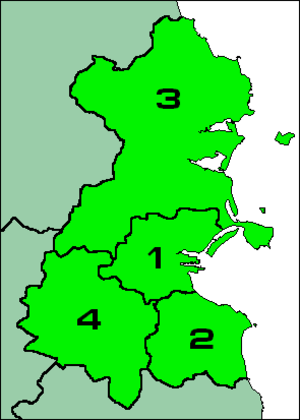
Irske grevskaber / Administrative grevskaber
Kort over de fire administrative grevskaber i County Dublin. (Se teksten for signaturforklaring).
Øen Irland består af 32 traditionelle grevskaber, der er underinddelinger af øens fire provinser. Grevskaberne er basis for lokalstyret i Republikken Irland, men bruges ikke længere i Nordirland, der i stedet har distrikter. Siden grevskabernes grænser har været stabile i hundredvis af år, identificerer folk sig efter hvilket grevskab de er fra, og mange ting i Irland er organiseret efter grevskaberne. For eksempel er hvert grevskab repræsenteret i the Gaelic Athletic Association, der er ledelsesorgan for gælisk fodbold.